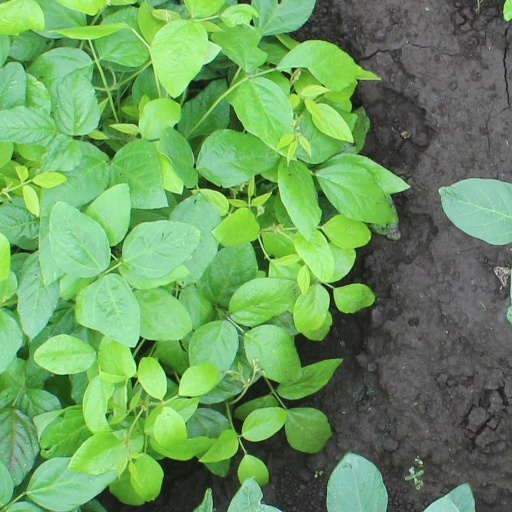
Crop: soybean